Carmelina Rotundo

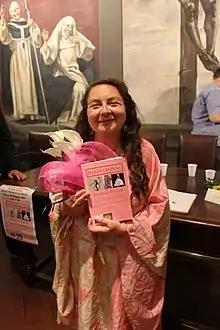
Carmelina Rotundo presentazione Pianeta Donna

Carmelina Rotundo (born 24 November 1953 in Orbetello) is an Italian journalist, blogger and teacher.